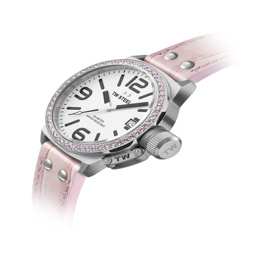
a glittering ladies watch , pretty in pink !